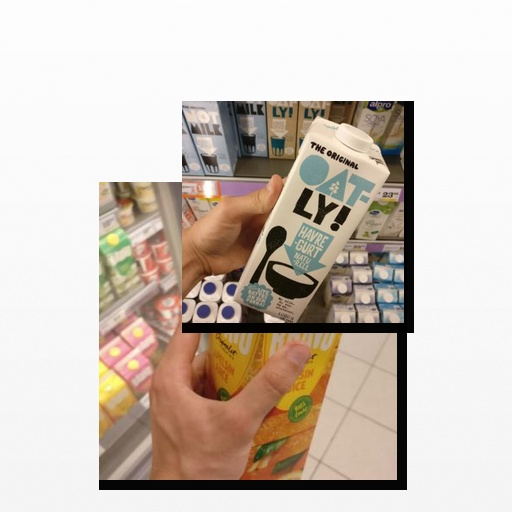
Food items: oat_yogurt, orange_juice